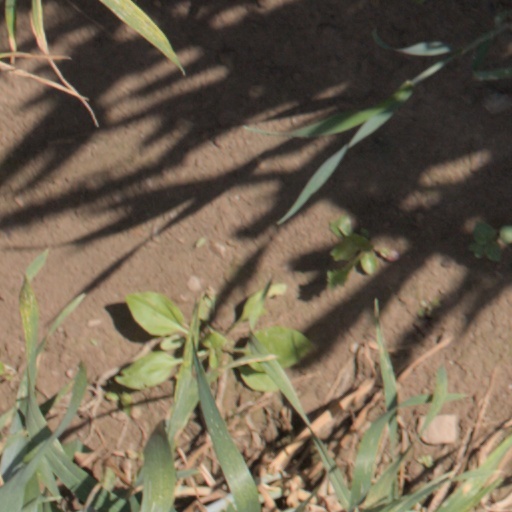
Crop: wheat